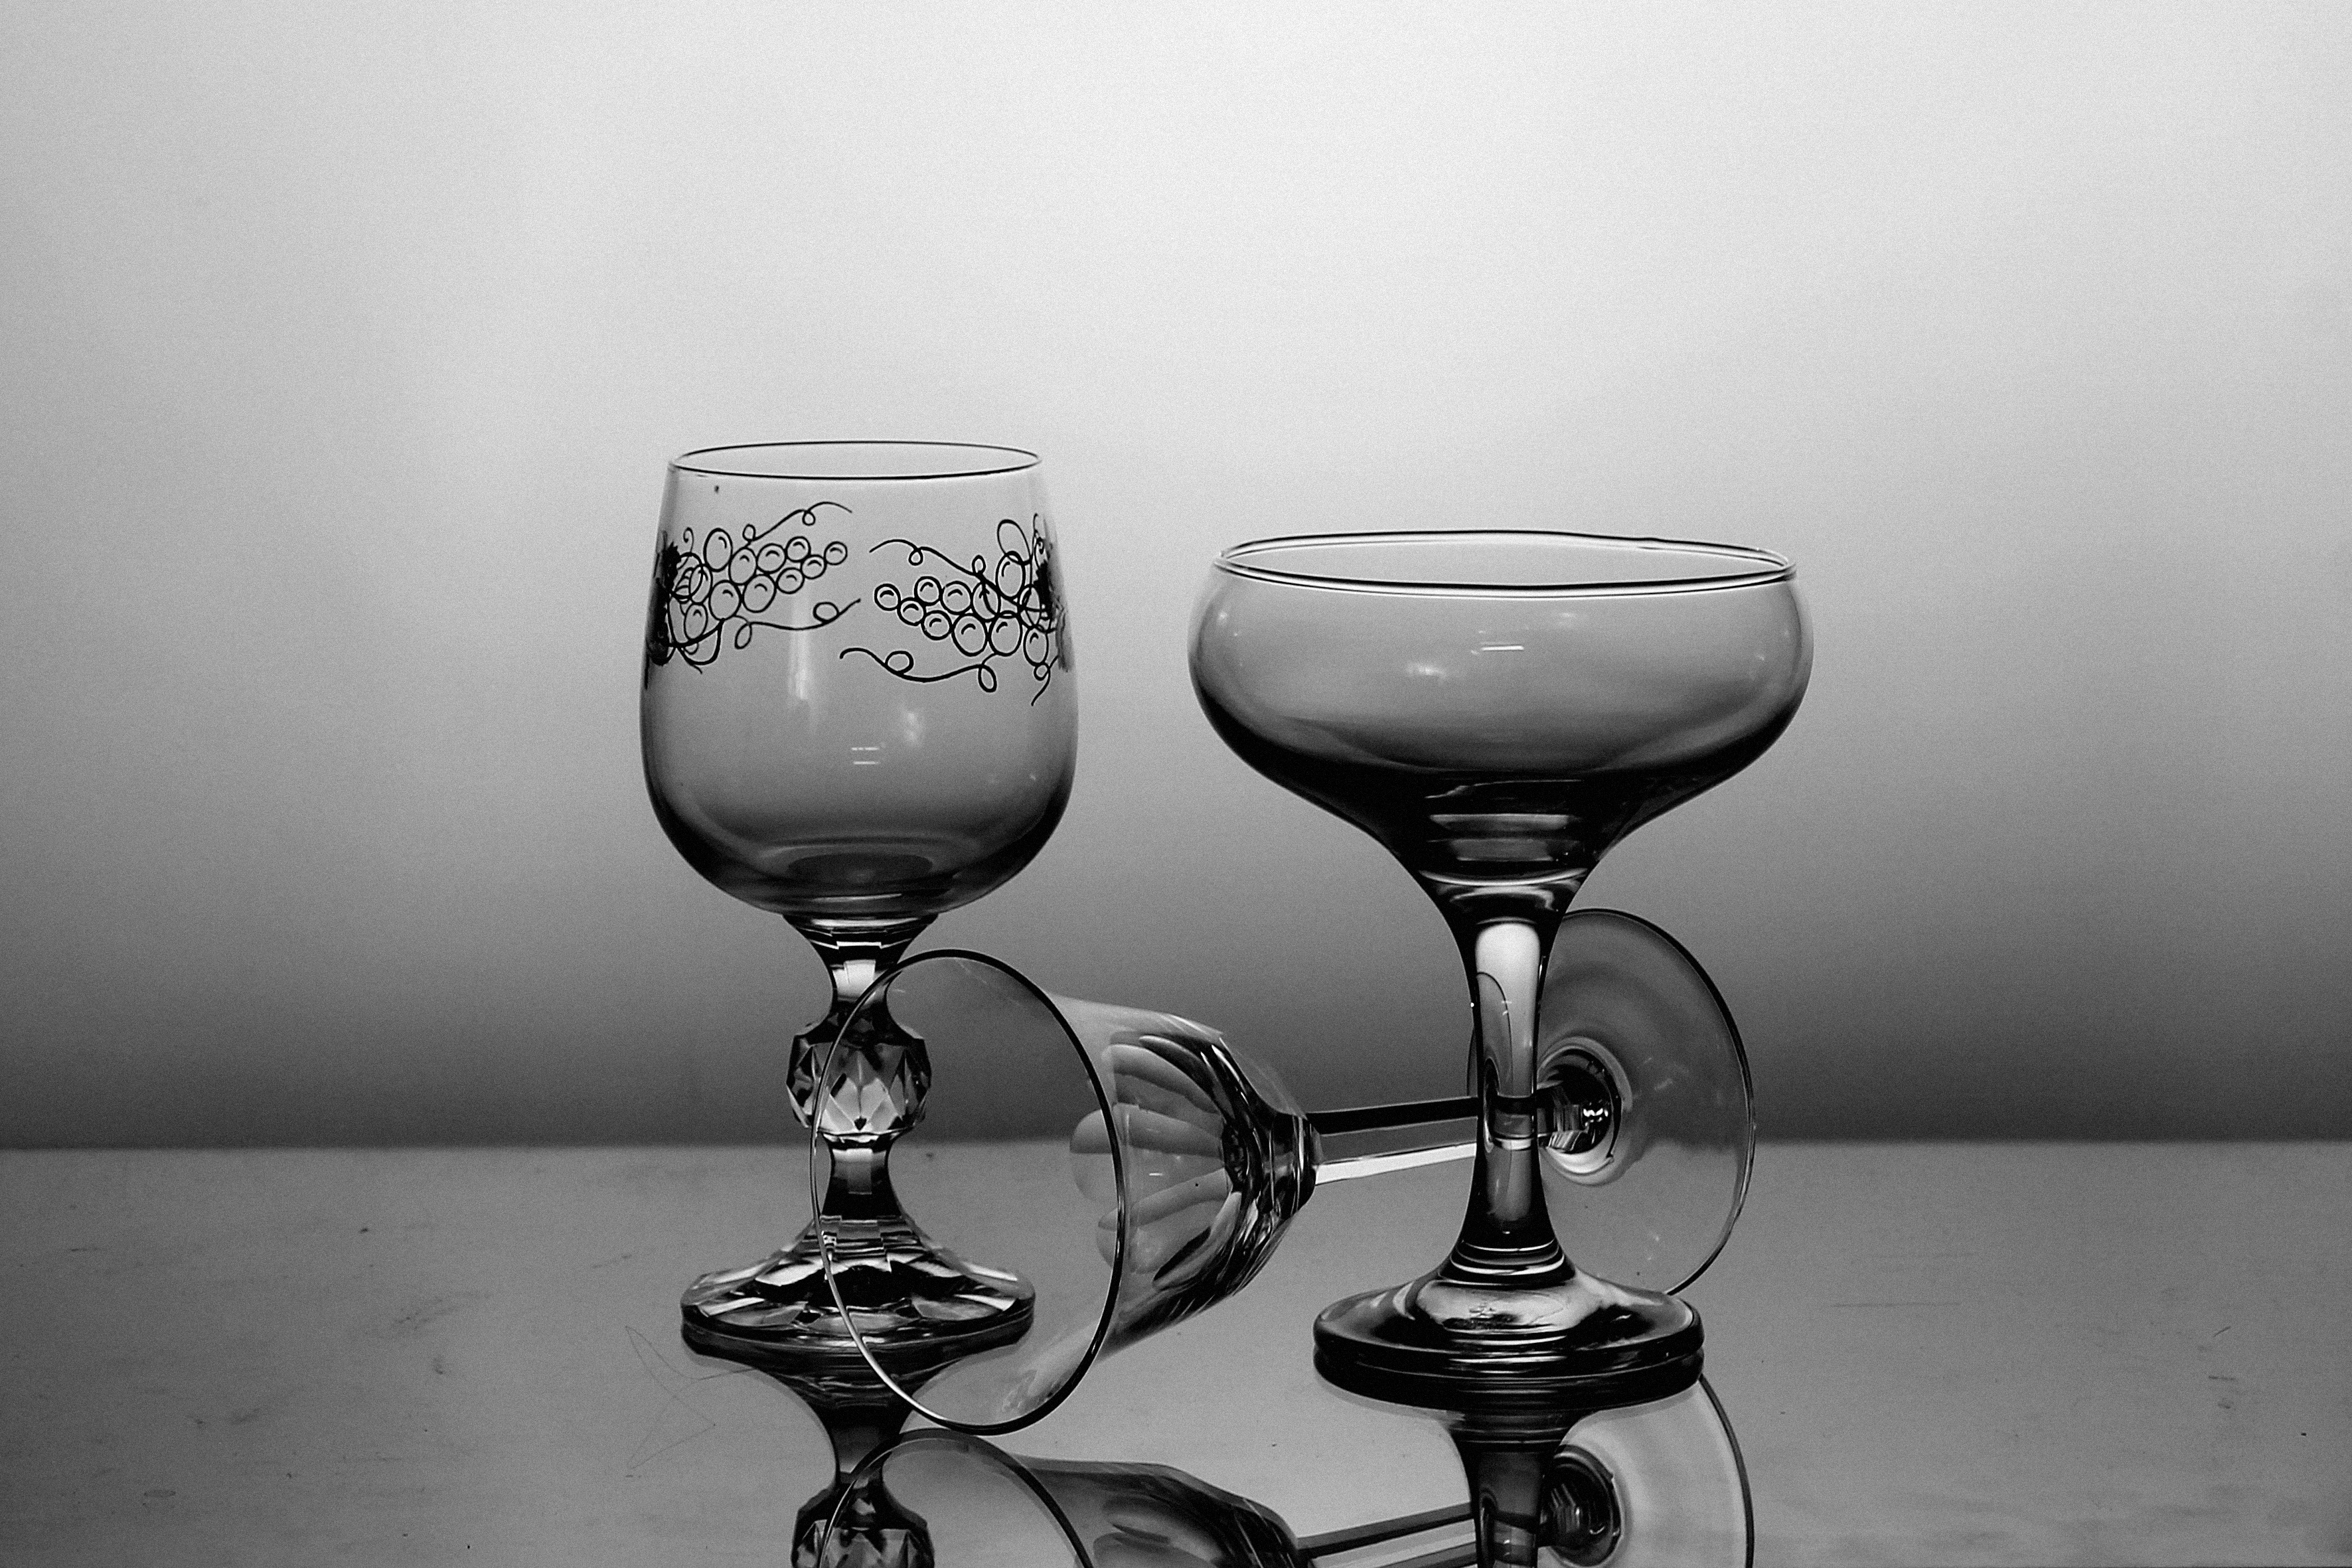
black and white, white, glass, drink, black, monochrome, still life, tableware, material, wine glass, art, glasses, stemware, still life photography, monochrome photography, drinkware, champagne stemware